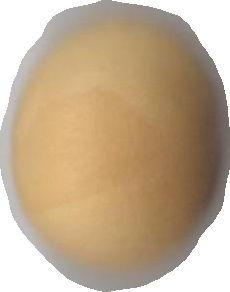
Variety: Dega